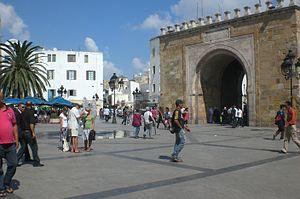
Cet article recense les places de Tunis, en Tunisie.